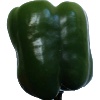
Label: green_pepper